Les Breuleux-Eglise railway station

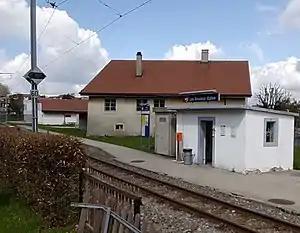
The station in 2019

Les Breuleux-Eglise railway station is a railway station in the municipality of Les Breuleux, in the Swiss canton of Jura. It is an intermediate stop and a request stop on the metre gauge Tavannes–Noirmont railway line of Chemins de fer du Jura. It is one of the two stations in the municipality: the other, , is further down the line.